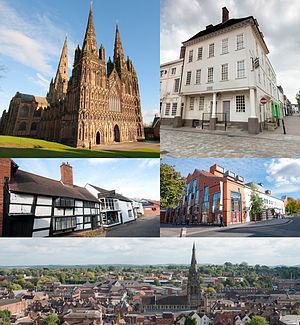
Lichfield [lɪtʃ.fiːld] est une petite ville du Staffordshire, en Angleterre. Elle est située à environ 25 km au nord de Birmingham, et à 175 km au nord-ouest de Londres. Siège d'un évêché depuis le Haut Moyen Âge, elle est célèbre pour sa cathédrale à trois flèches et en tant que lieu de naissance du lexicographe Samuel Johnson. Elle bénéficie du statut de Cité. Au recensement de 2011, elle comptait 32 219 habitants.